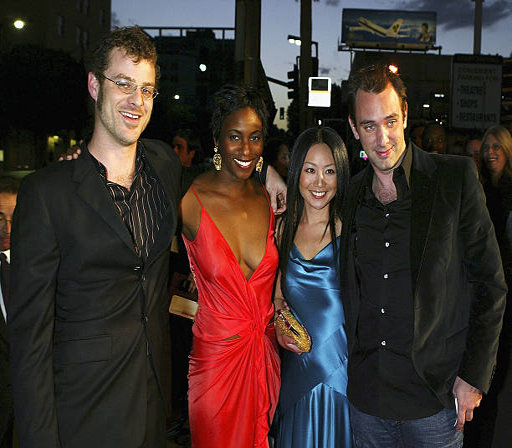
actor , person , woman and actor attend the los angeles premiere .